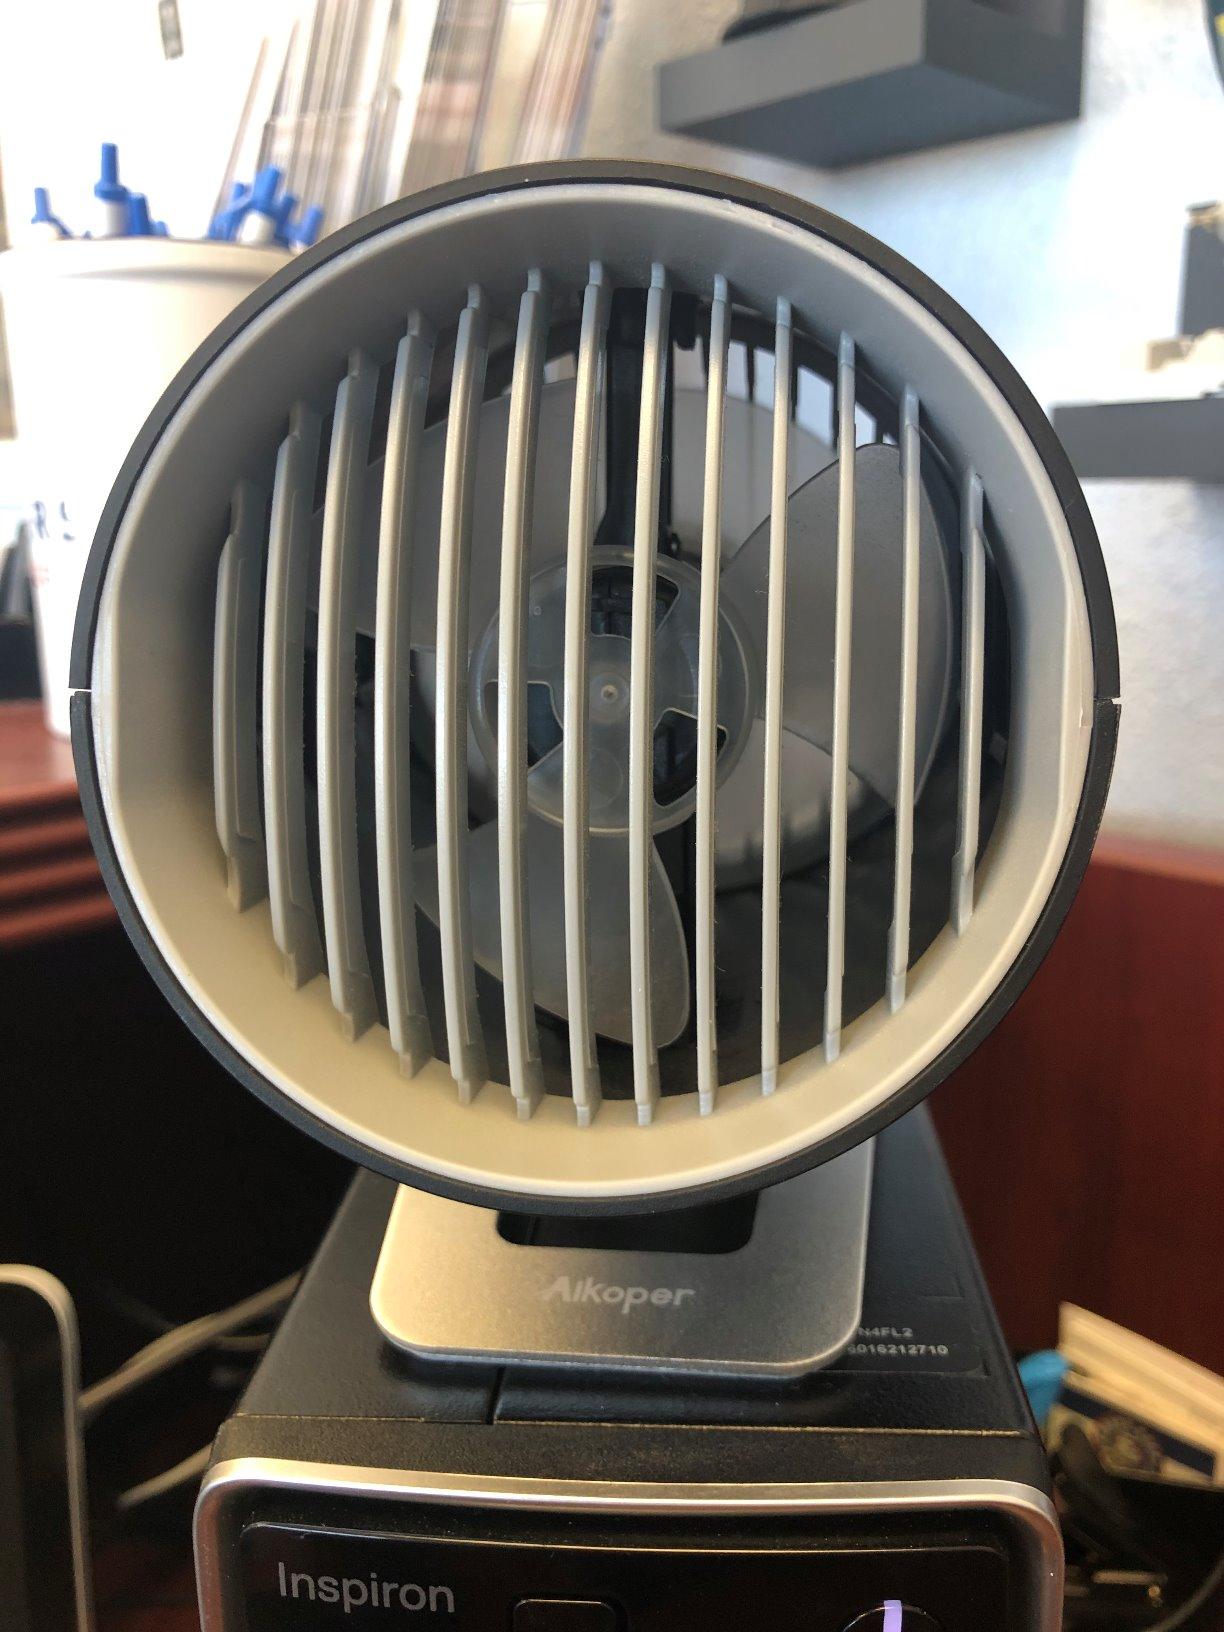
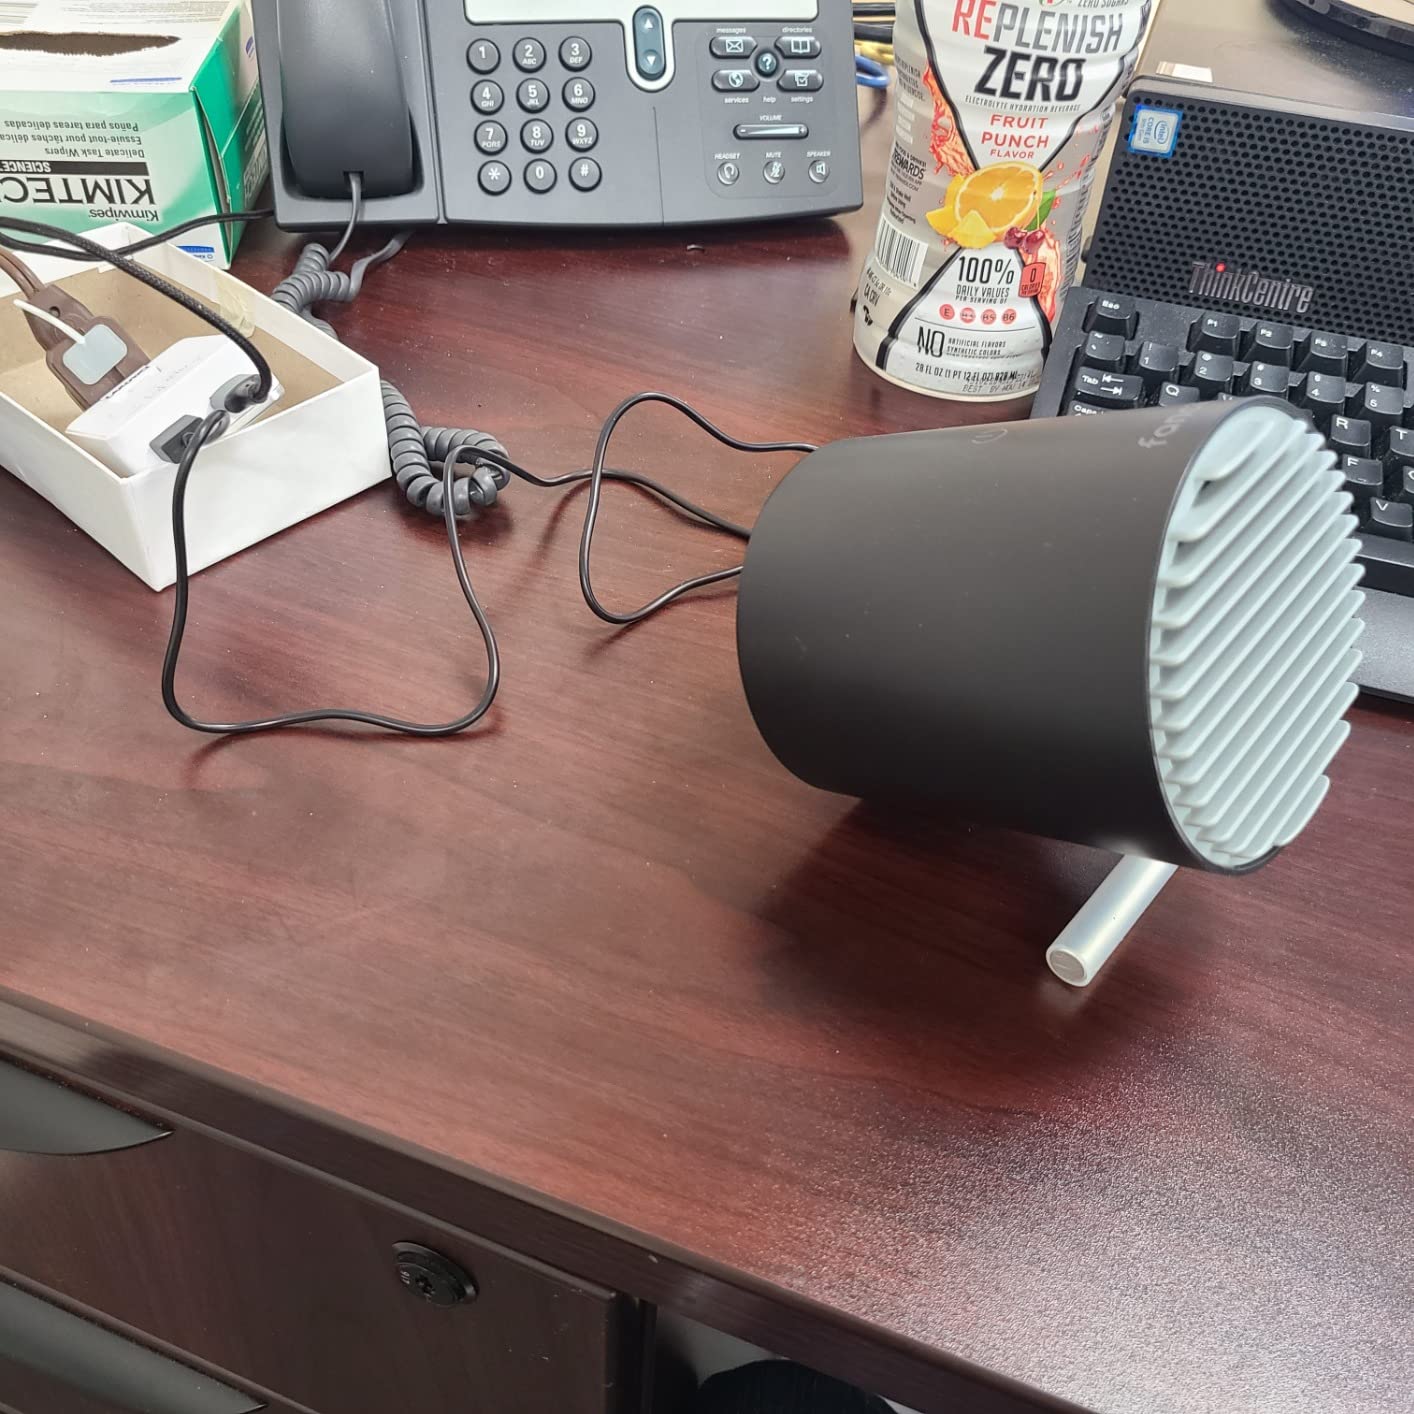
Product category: fan
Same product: no